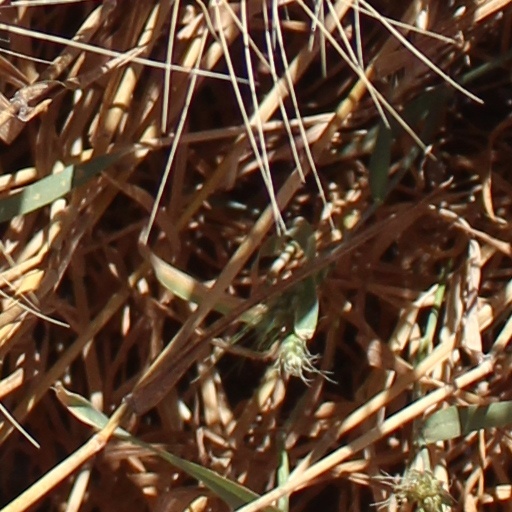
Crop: wheat